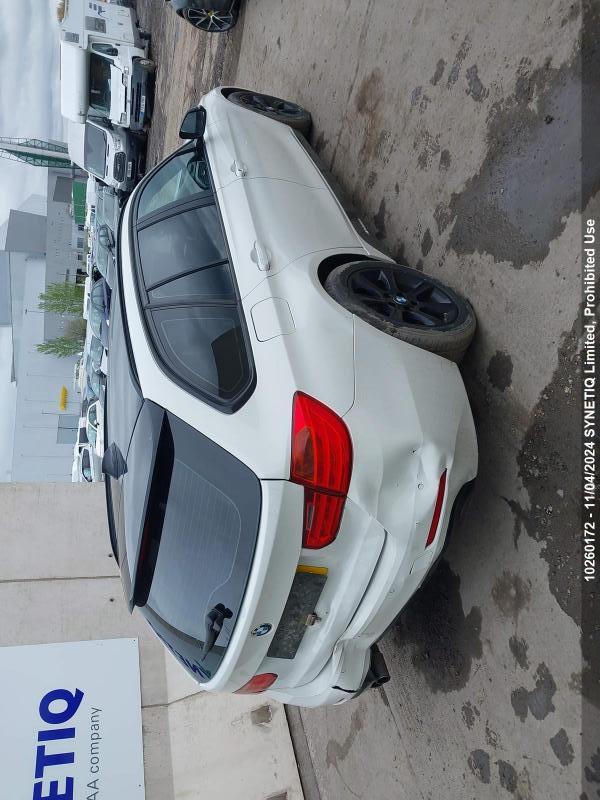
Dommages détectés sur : malle, pare-choc arrière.
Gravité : majeur